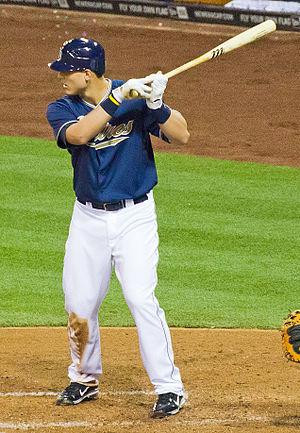
Anthony Vincent Rizzo est un joueur de premier but des Ligues majeures de baseball jouant pour les Cubs de Chicago.